Kevin Kampl

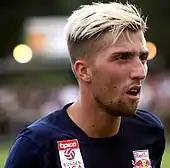
Kampl with Salzburg in 2014

Kampl began his career with the reserve team of Bayer Leverkusen, where he played in the German fourth division.